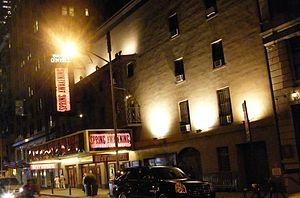
Le Eugene O'Neill Theatre est un théâtre de Broadway situé au 230 West 49th Street dans le Theater District, dans le centre de Manhattan, à New York. Le O'Neill Theater, qui reprend le nom dramaturge Eugene O'Neill, est détenu et exploité par Théâtres Jujamcyn. La maison peut accueillir jusqu'à 1 108 spectateurs et a accueilli de grands succès tels que Big River, Spring Awakening et The Book of Mormon.
L'Éveil du printemps est une comédie musicale américaine de Steven Sater et Duncan Sheik, adaptée de la pièce homonyme de Frank Wedekind et créée en 2006.